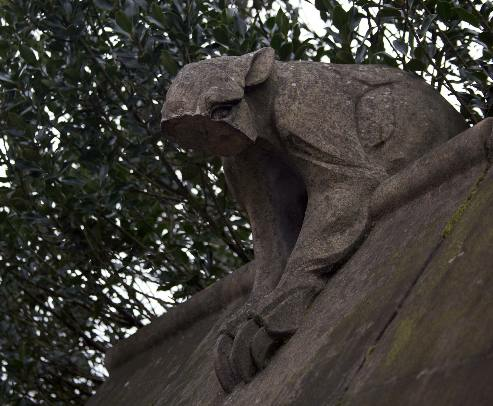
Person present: No